Dodge T-, V-, W-Series

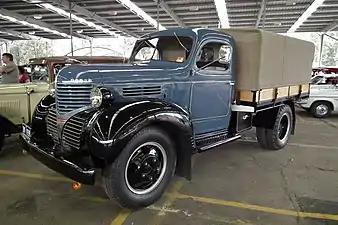
1939 Dodge TE32 "table top"

In 1939, Dodge presented a completely redesigned line of trucks. Formally the T series for 1939, V series for 1940, and the W series from 1941 through 1947, the trucks became mostly known as the Dodge Job-Rated trucks.